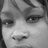
Emotion: neutral